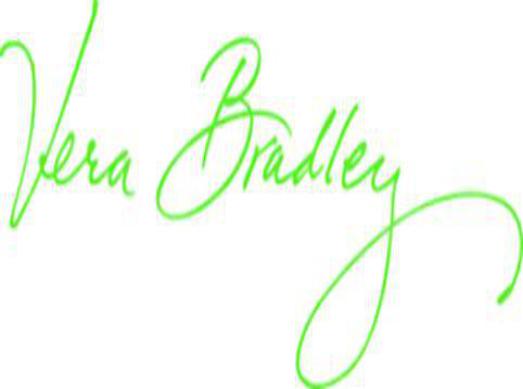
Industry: Clothes